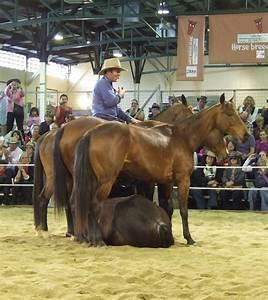
horse